Ghatak: Lethal

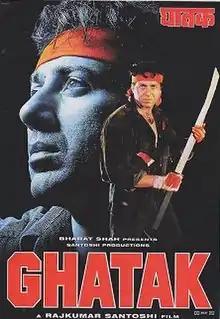

Ghatak: Lethal is an Indian 1996 Hindi-language action thriller film directed by Rajkumar Santoshi, starring Sunny Deol, Meenakshi Seshadri, Amrish Puri, and Danny Denzongpa. It earned 32 crore at the domestic box-office to become the highest-grossing Hindi film in terms of domestic box-office collections and the second-highest grossing film of the year.